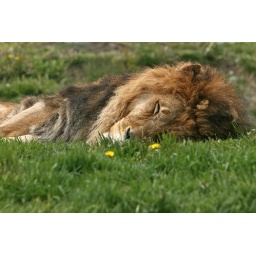
Yup, keeping all those female lions in thier place sure is tiring hehehe.